Tagaru

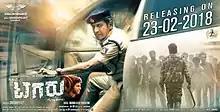
Theatrical release poster

Tagaru is a 2018 Indian Kannada-language action crime film co-written and directed by Duniya Soori and produced by K. P. Srikanth under Venus Entertainers. The film stars Shiva Rajkumar, alongside Dhananjaya, Bhavana, Manvitha Kamath, Vasishta N. Simha and Devaraj. The music was composed by Charan Raj, while cinematography and editing were handled by Mahendra Simha and Deepu. S. Kumar.